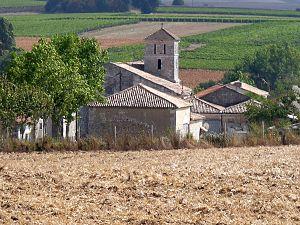
Vue de St-Georges-des-Agoûts, Charente-Maritime, France
Saint-Georges-des-Agoûts est une commune du sud-ouest de la France située dans le département de la Charente-Maritime.